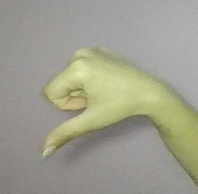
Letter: waw